Ada Crossley

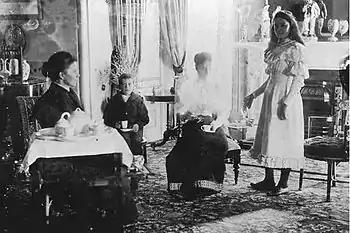
Afternoon Tea at the Brookmans, c.1895.(Edwin Tce, Gilberton, SA),L-to-R: Mrs. George Brookman, Norman Brookman, Ada Crossley and May Brookman

Her first appearance was with the Philharmonic Society at Melbourne in 1889. She sang frequently in Melbourne at concerts and in oratorio, and was the principal contralto in the choir of Charles Strong's Australian Church. She made her début performance in Sydney in January 1892, and also became well known there.